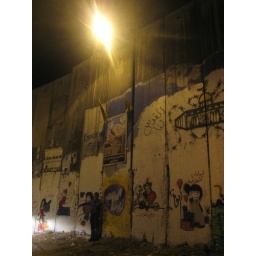
the road in town just ends at the wall